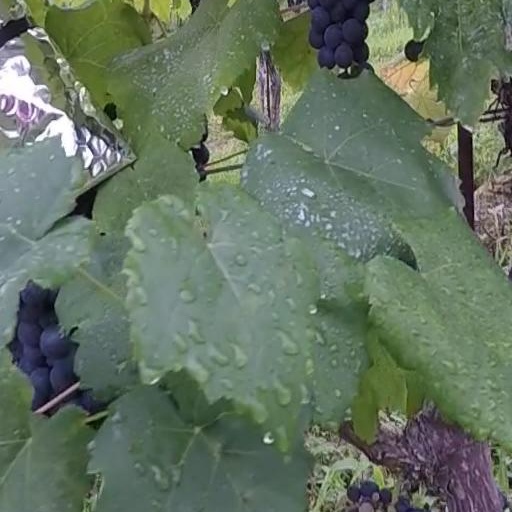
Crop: grape